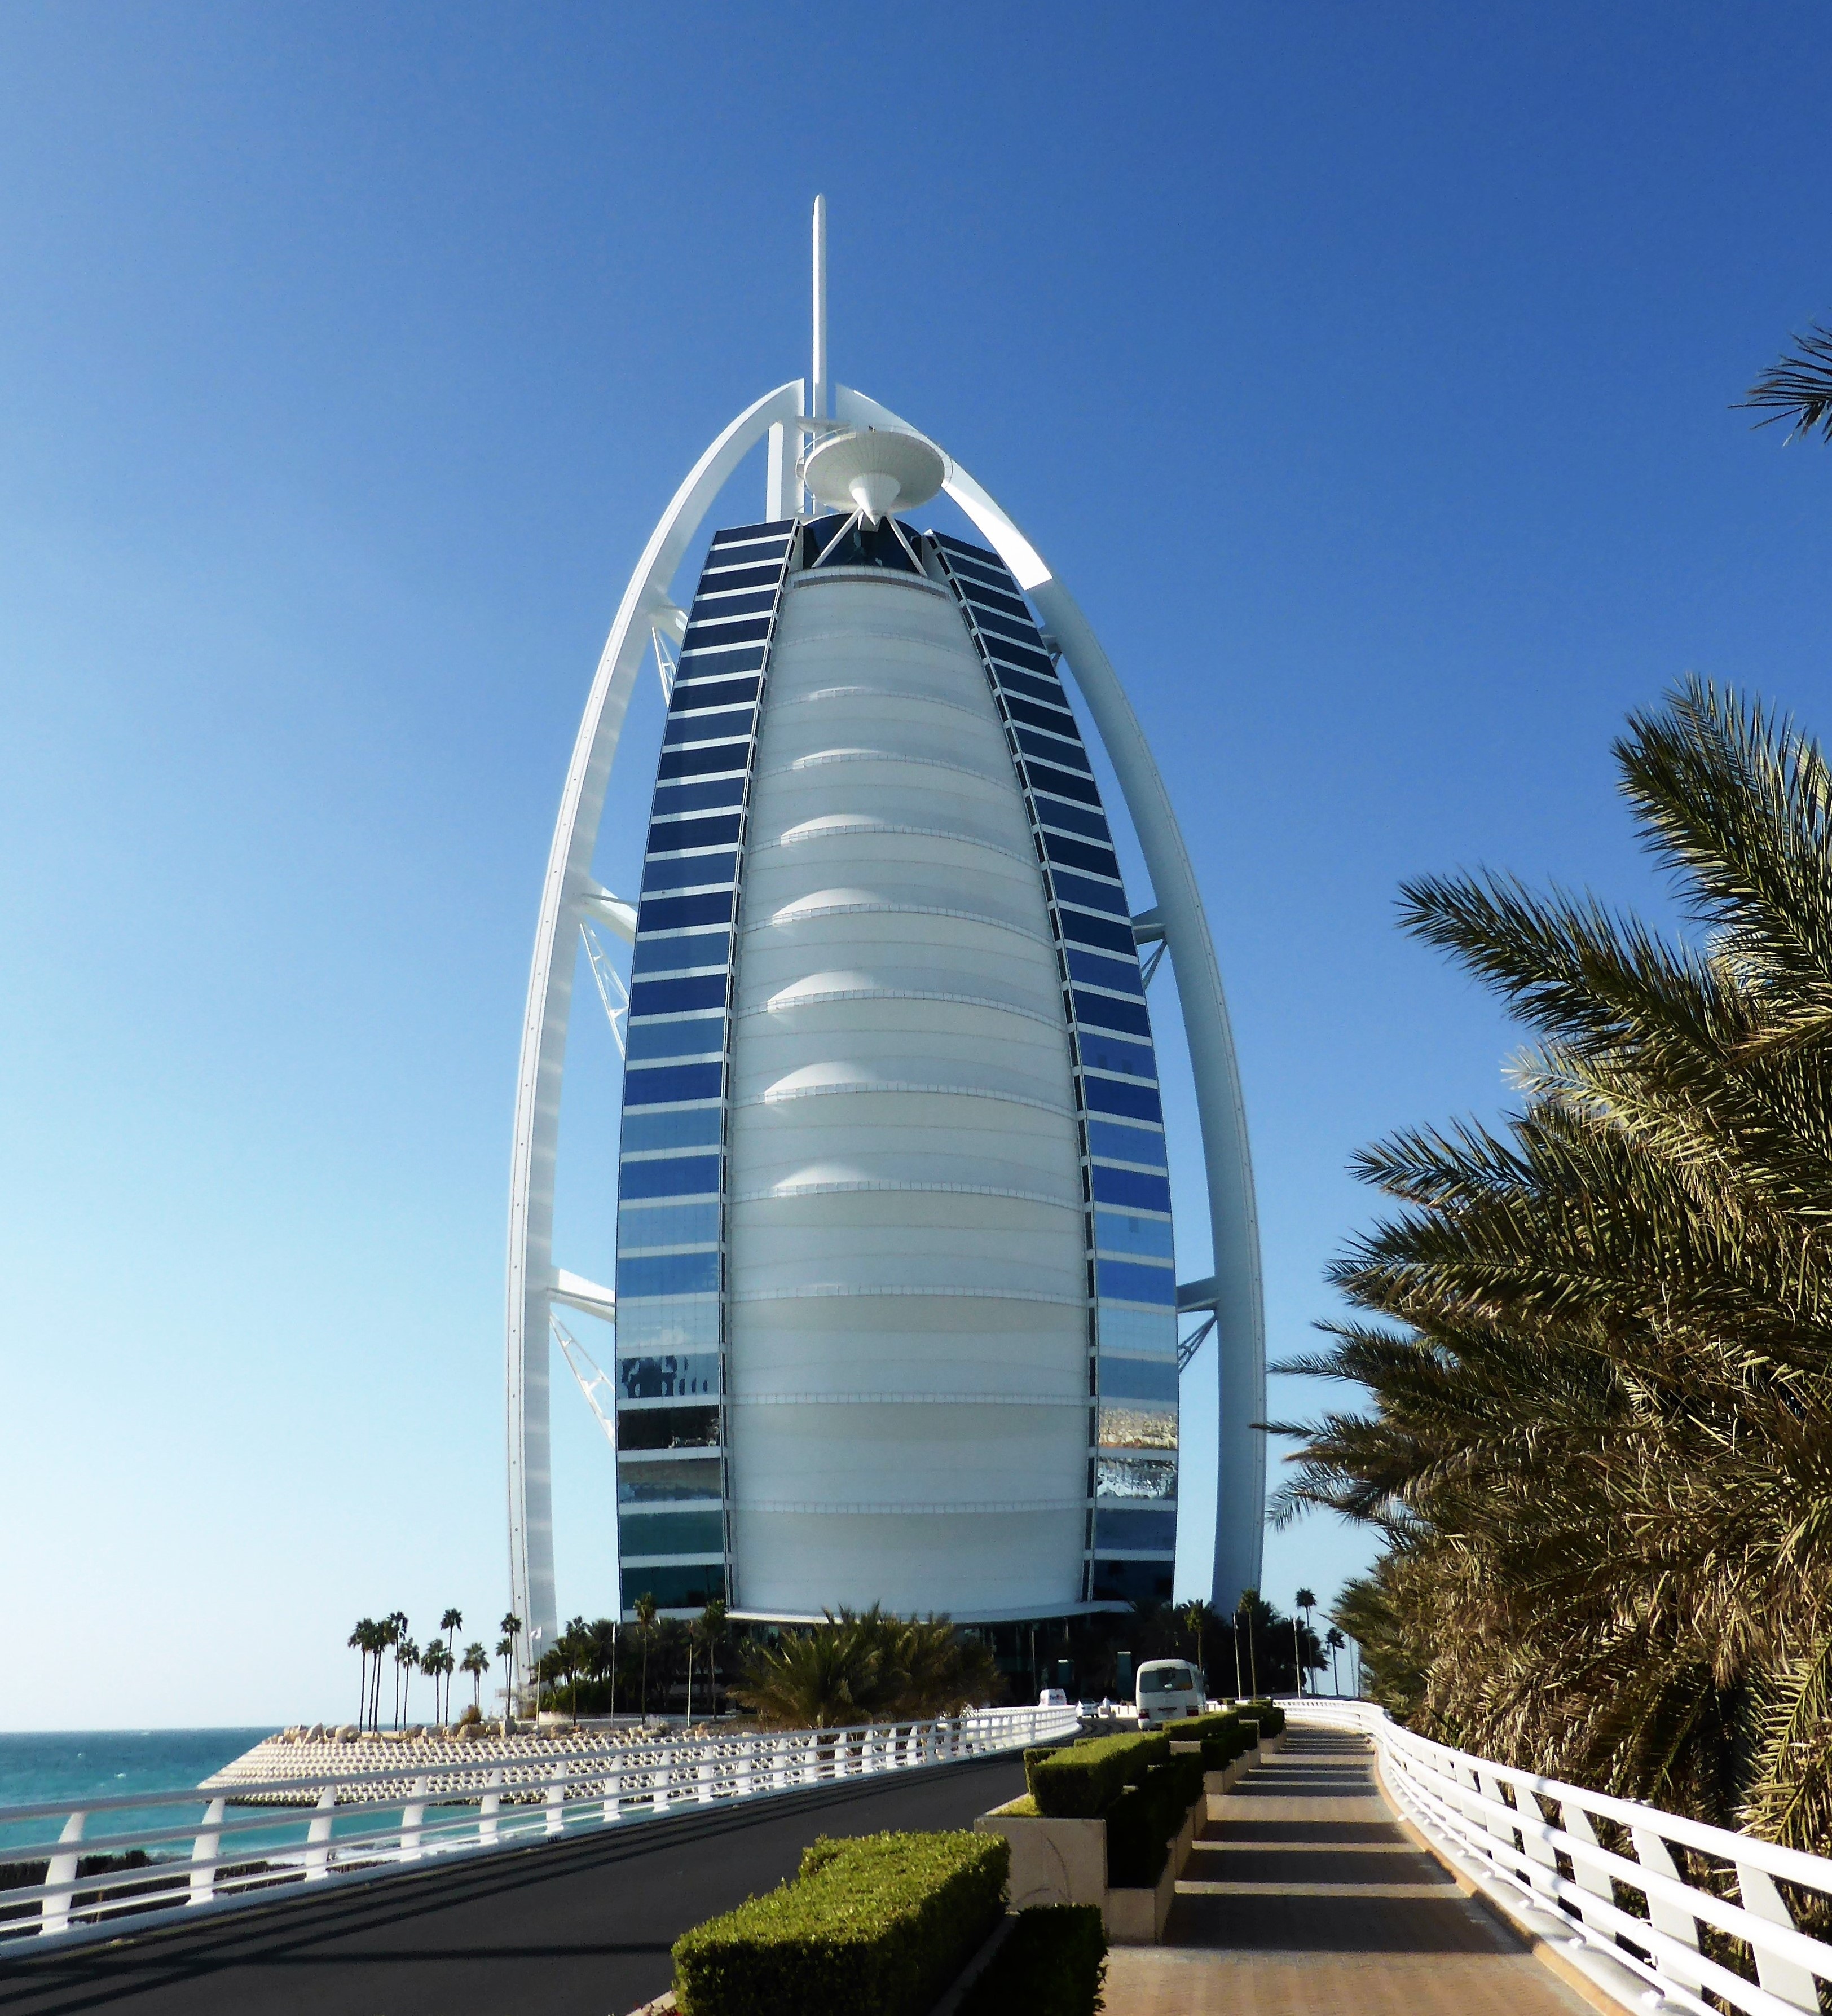
architecture, skyscraper, tower, dubai, landmark, tower block, luxury, hotel, emirates, glamor, burj al arab, 7 star hotel